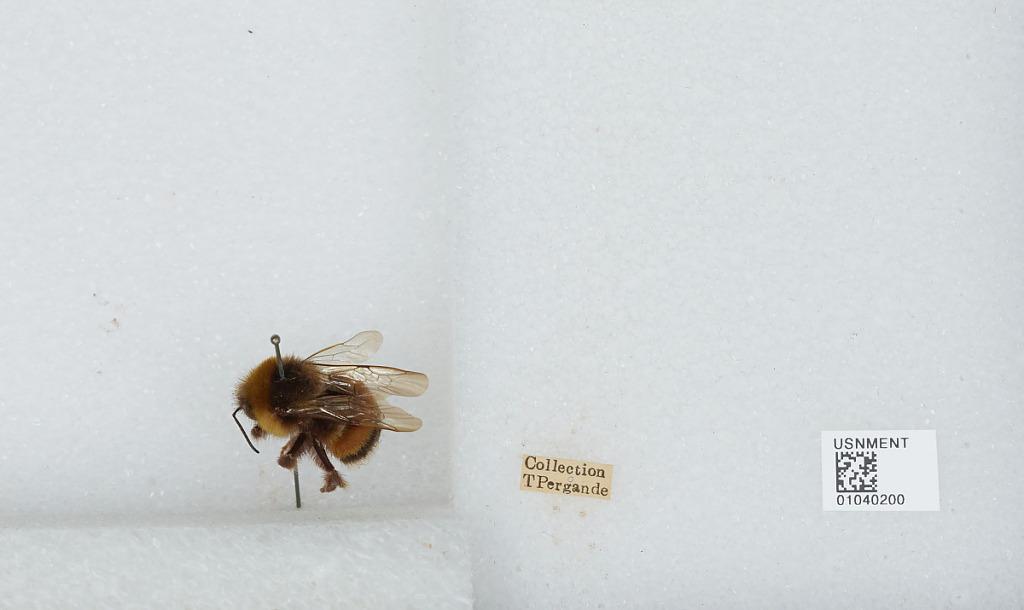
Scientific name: Bombus (Bombus) terrestris (Linnaeus)